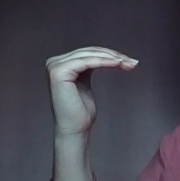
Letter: haa